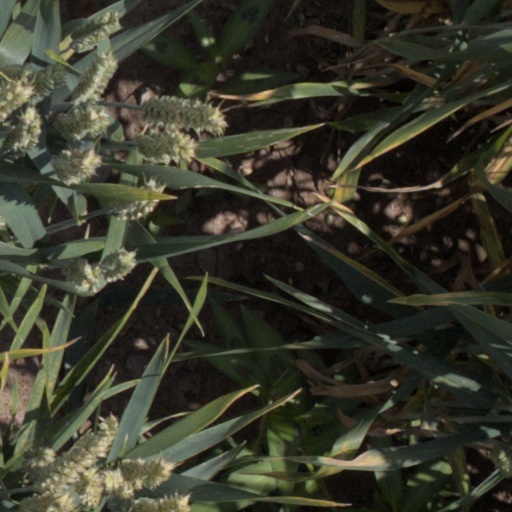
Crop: wheat